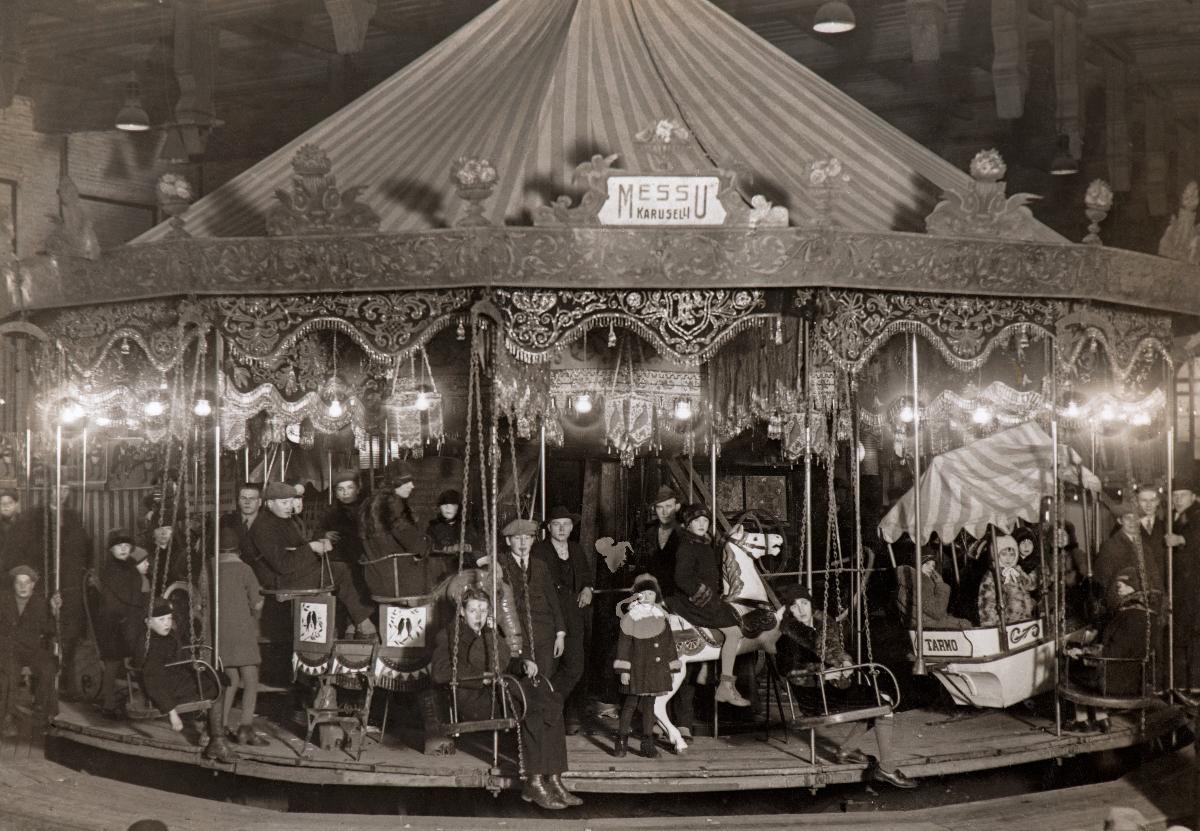
Karuselli pyörii
The Carousel is spinning
sisällön kuvaus: Talvitivoli Kaartin maneesissa Helsingissä 1930. Ihmisiä karusellissa. content description: Winter tivoli in the Guards manège in Helsinki 1930. People in a carousel.
Vuosi: 1930
Paikka: Suomi; Suomi, Uusimaa, Helsinki
Aiheet: tivolit; huvipuistot; karusellit; sirkustaide; carnivals (amusement parks); amusement parks; merry-go-rounds; circus (performing arts); tivoli; circus; leisure; carousels; people; tivolin; nöjesparker; karuseller; cirkus (konstarter)